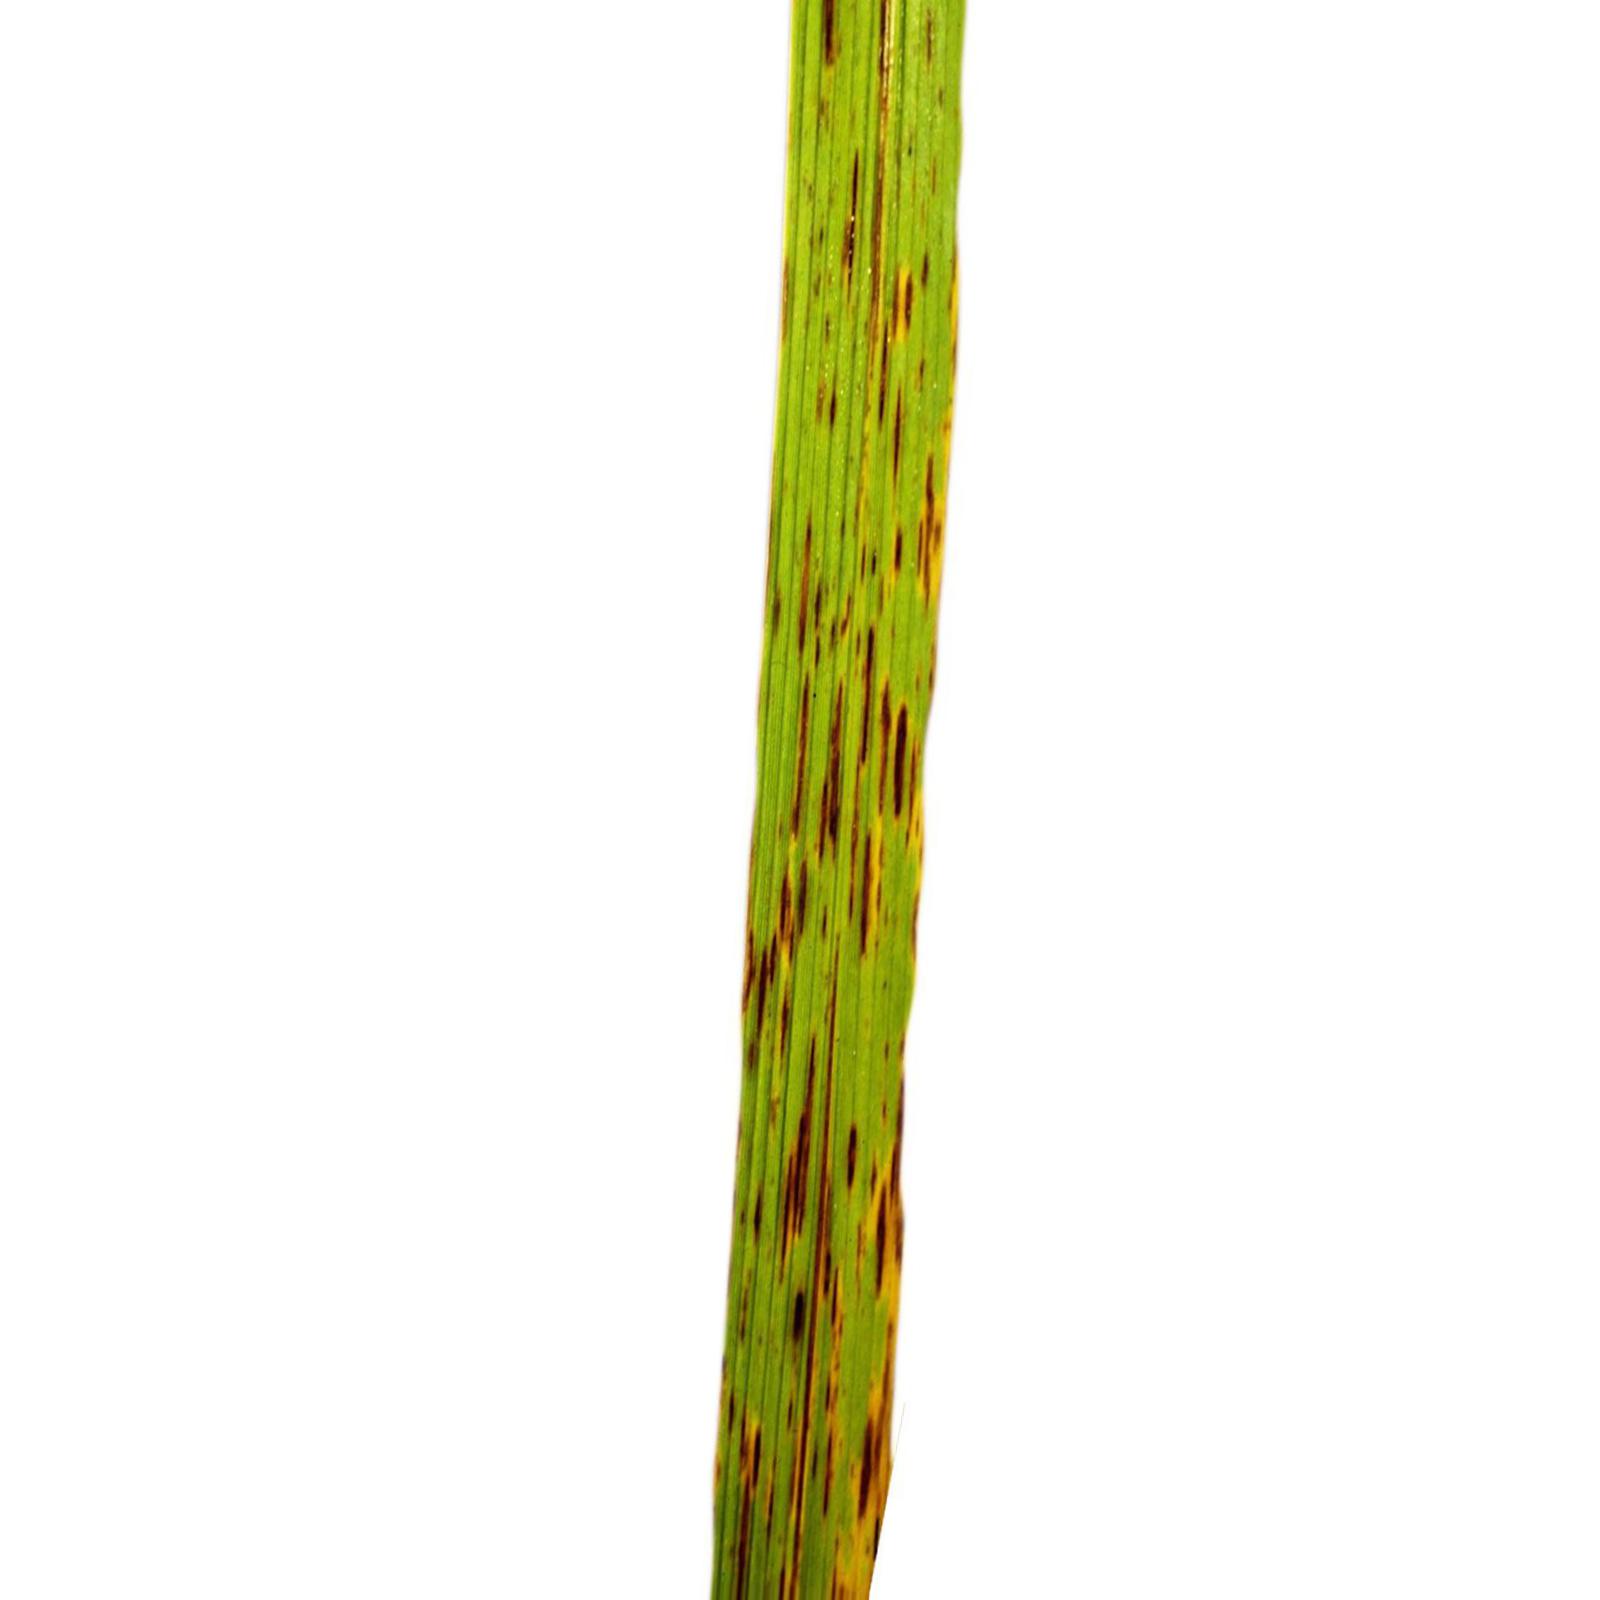
Nhãn: Bệnh Gạch Nâu ( Narrow Brown Spot )